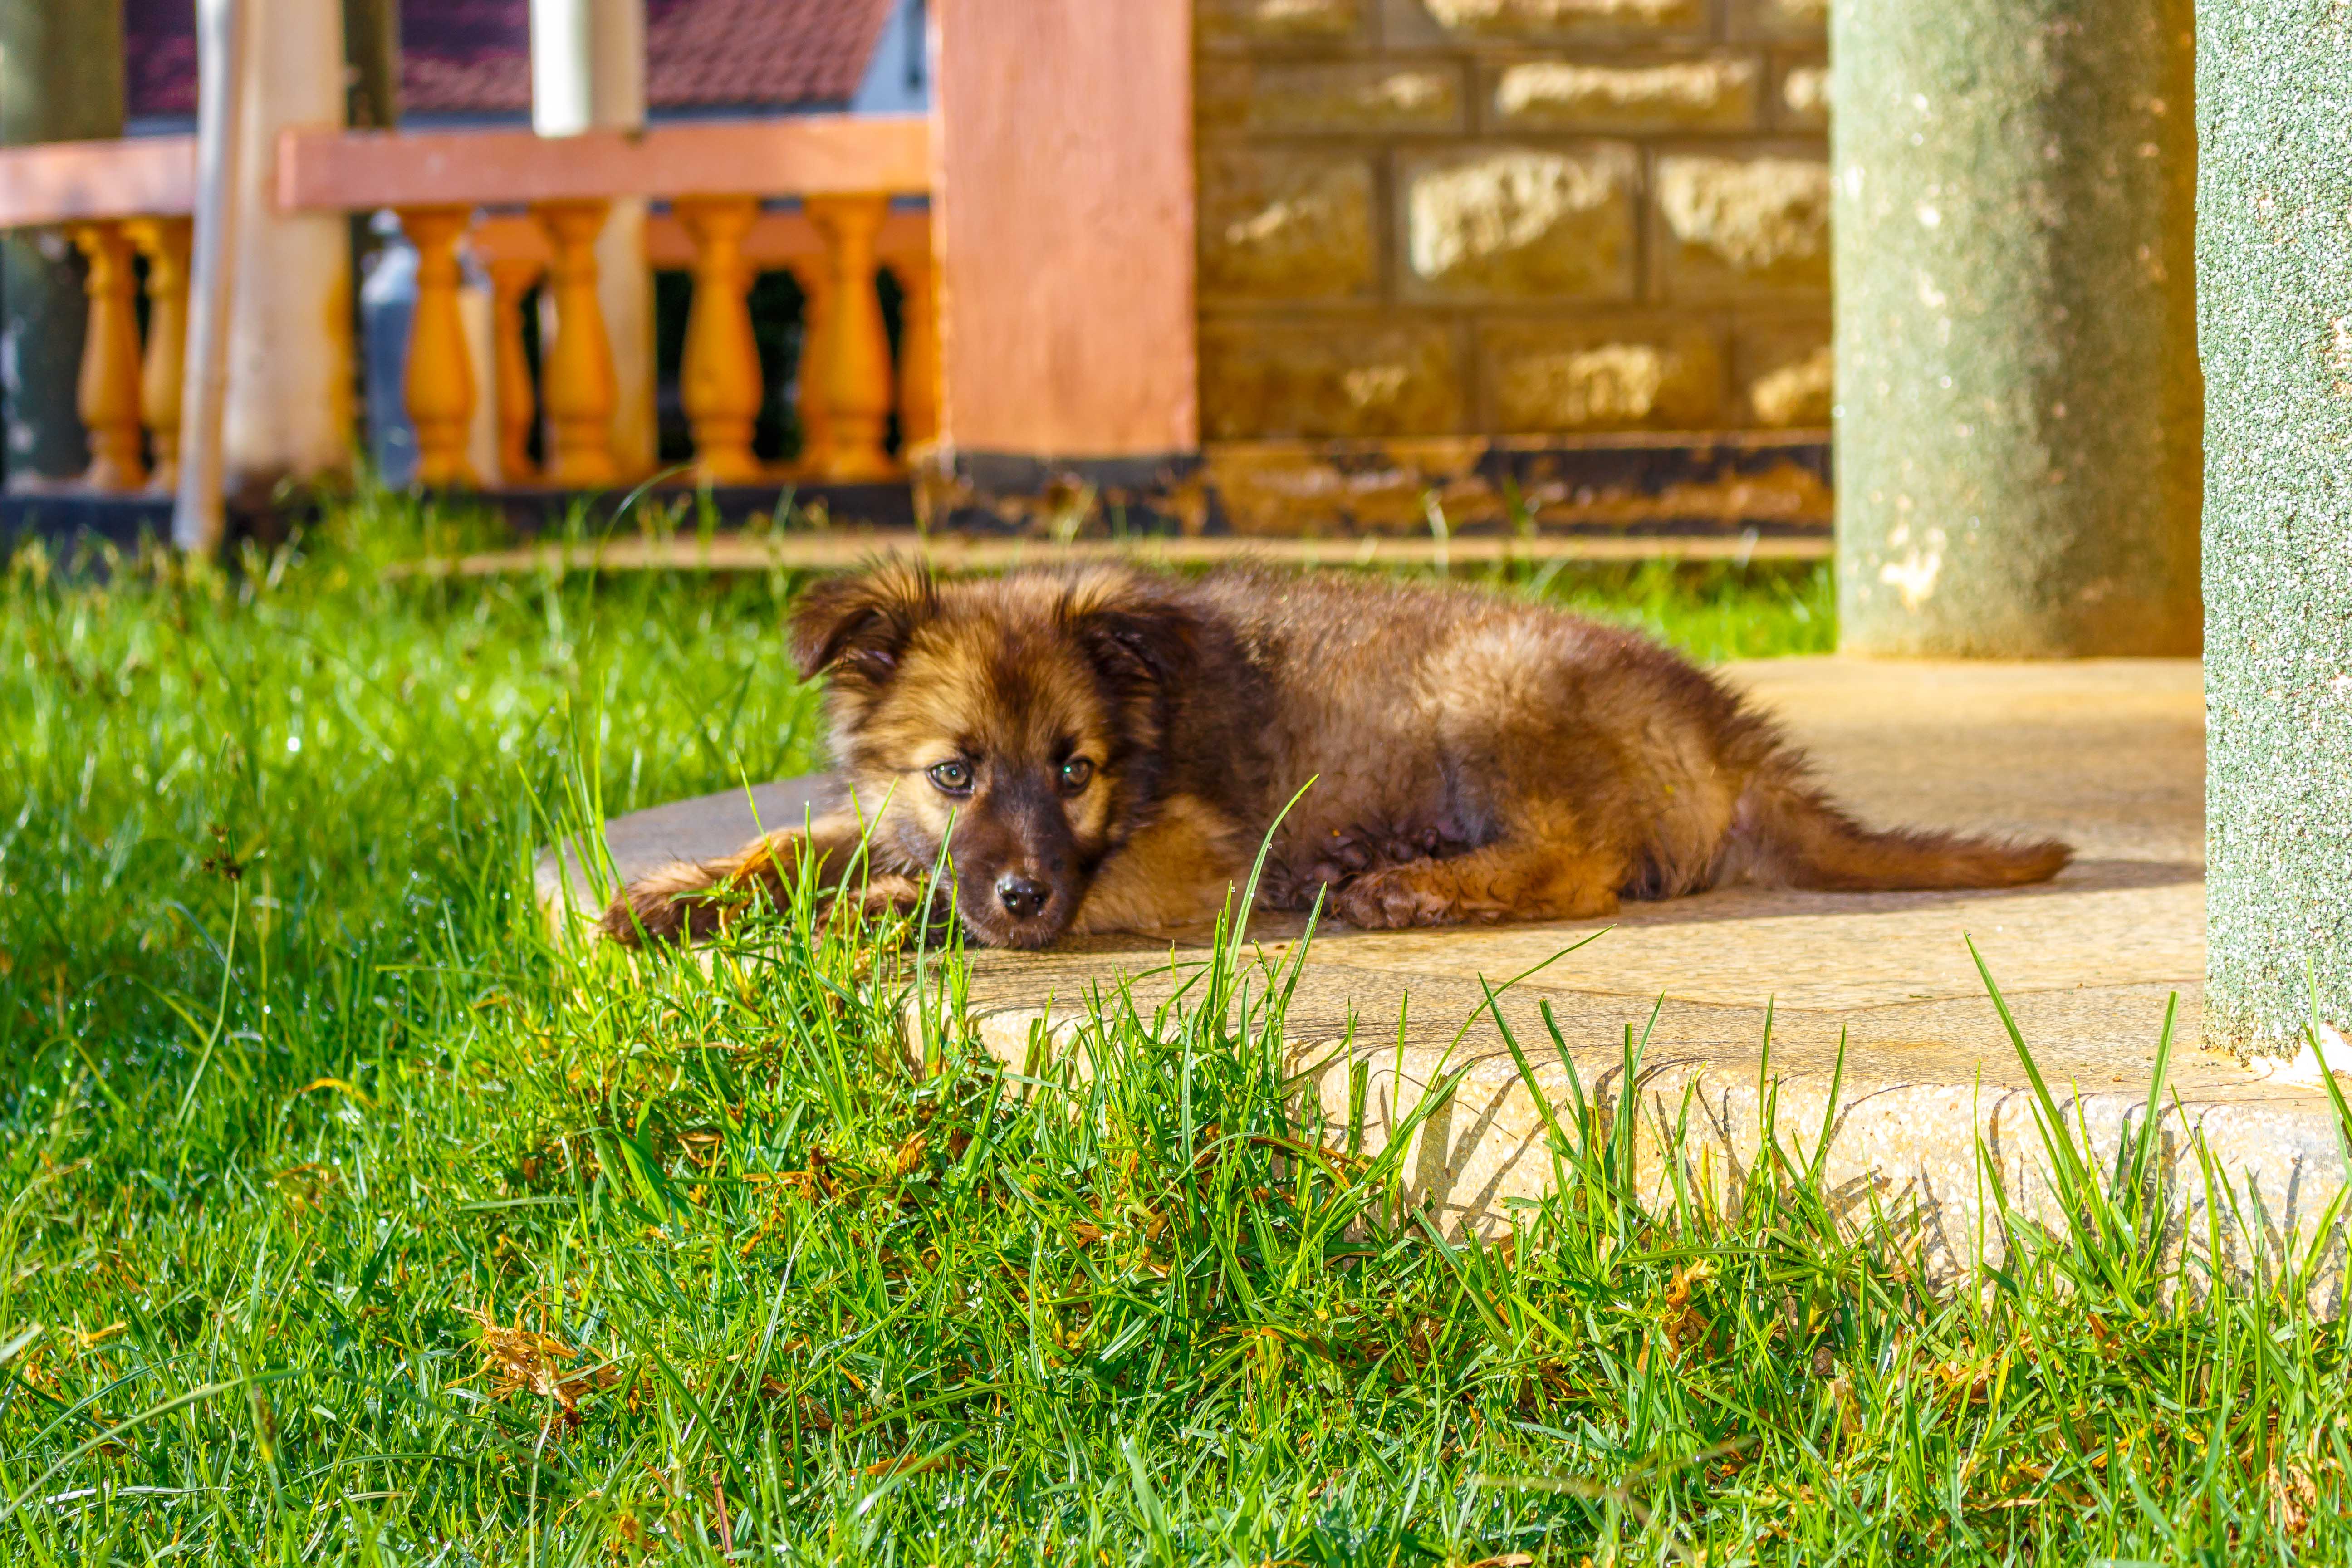
animal, mammal, canidae, dog, grass, carnivore, dog breed, sporting group, plant, wildlife, felidae